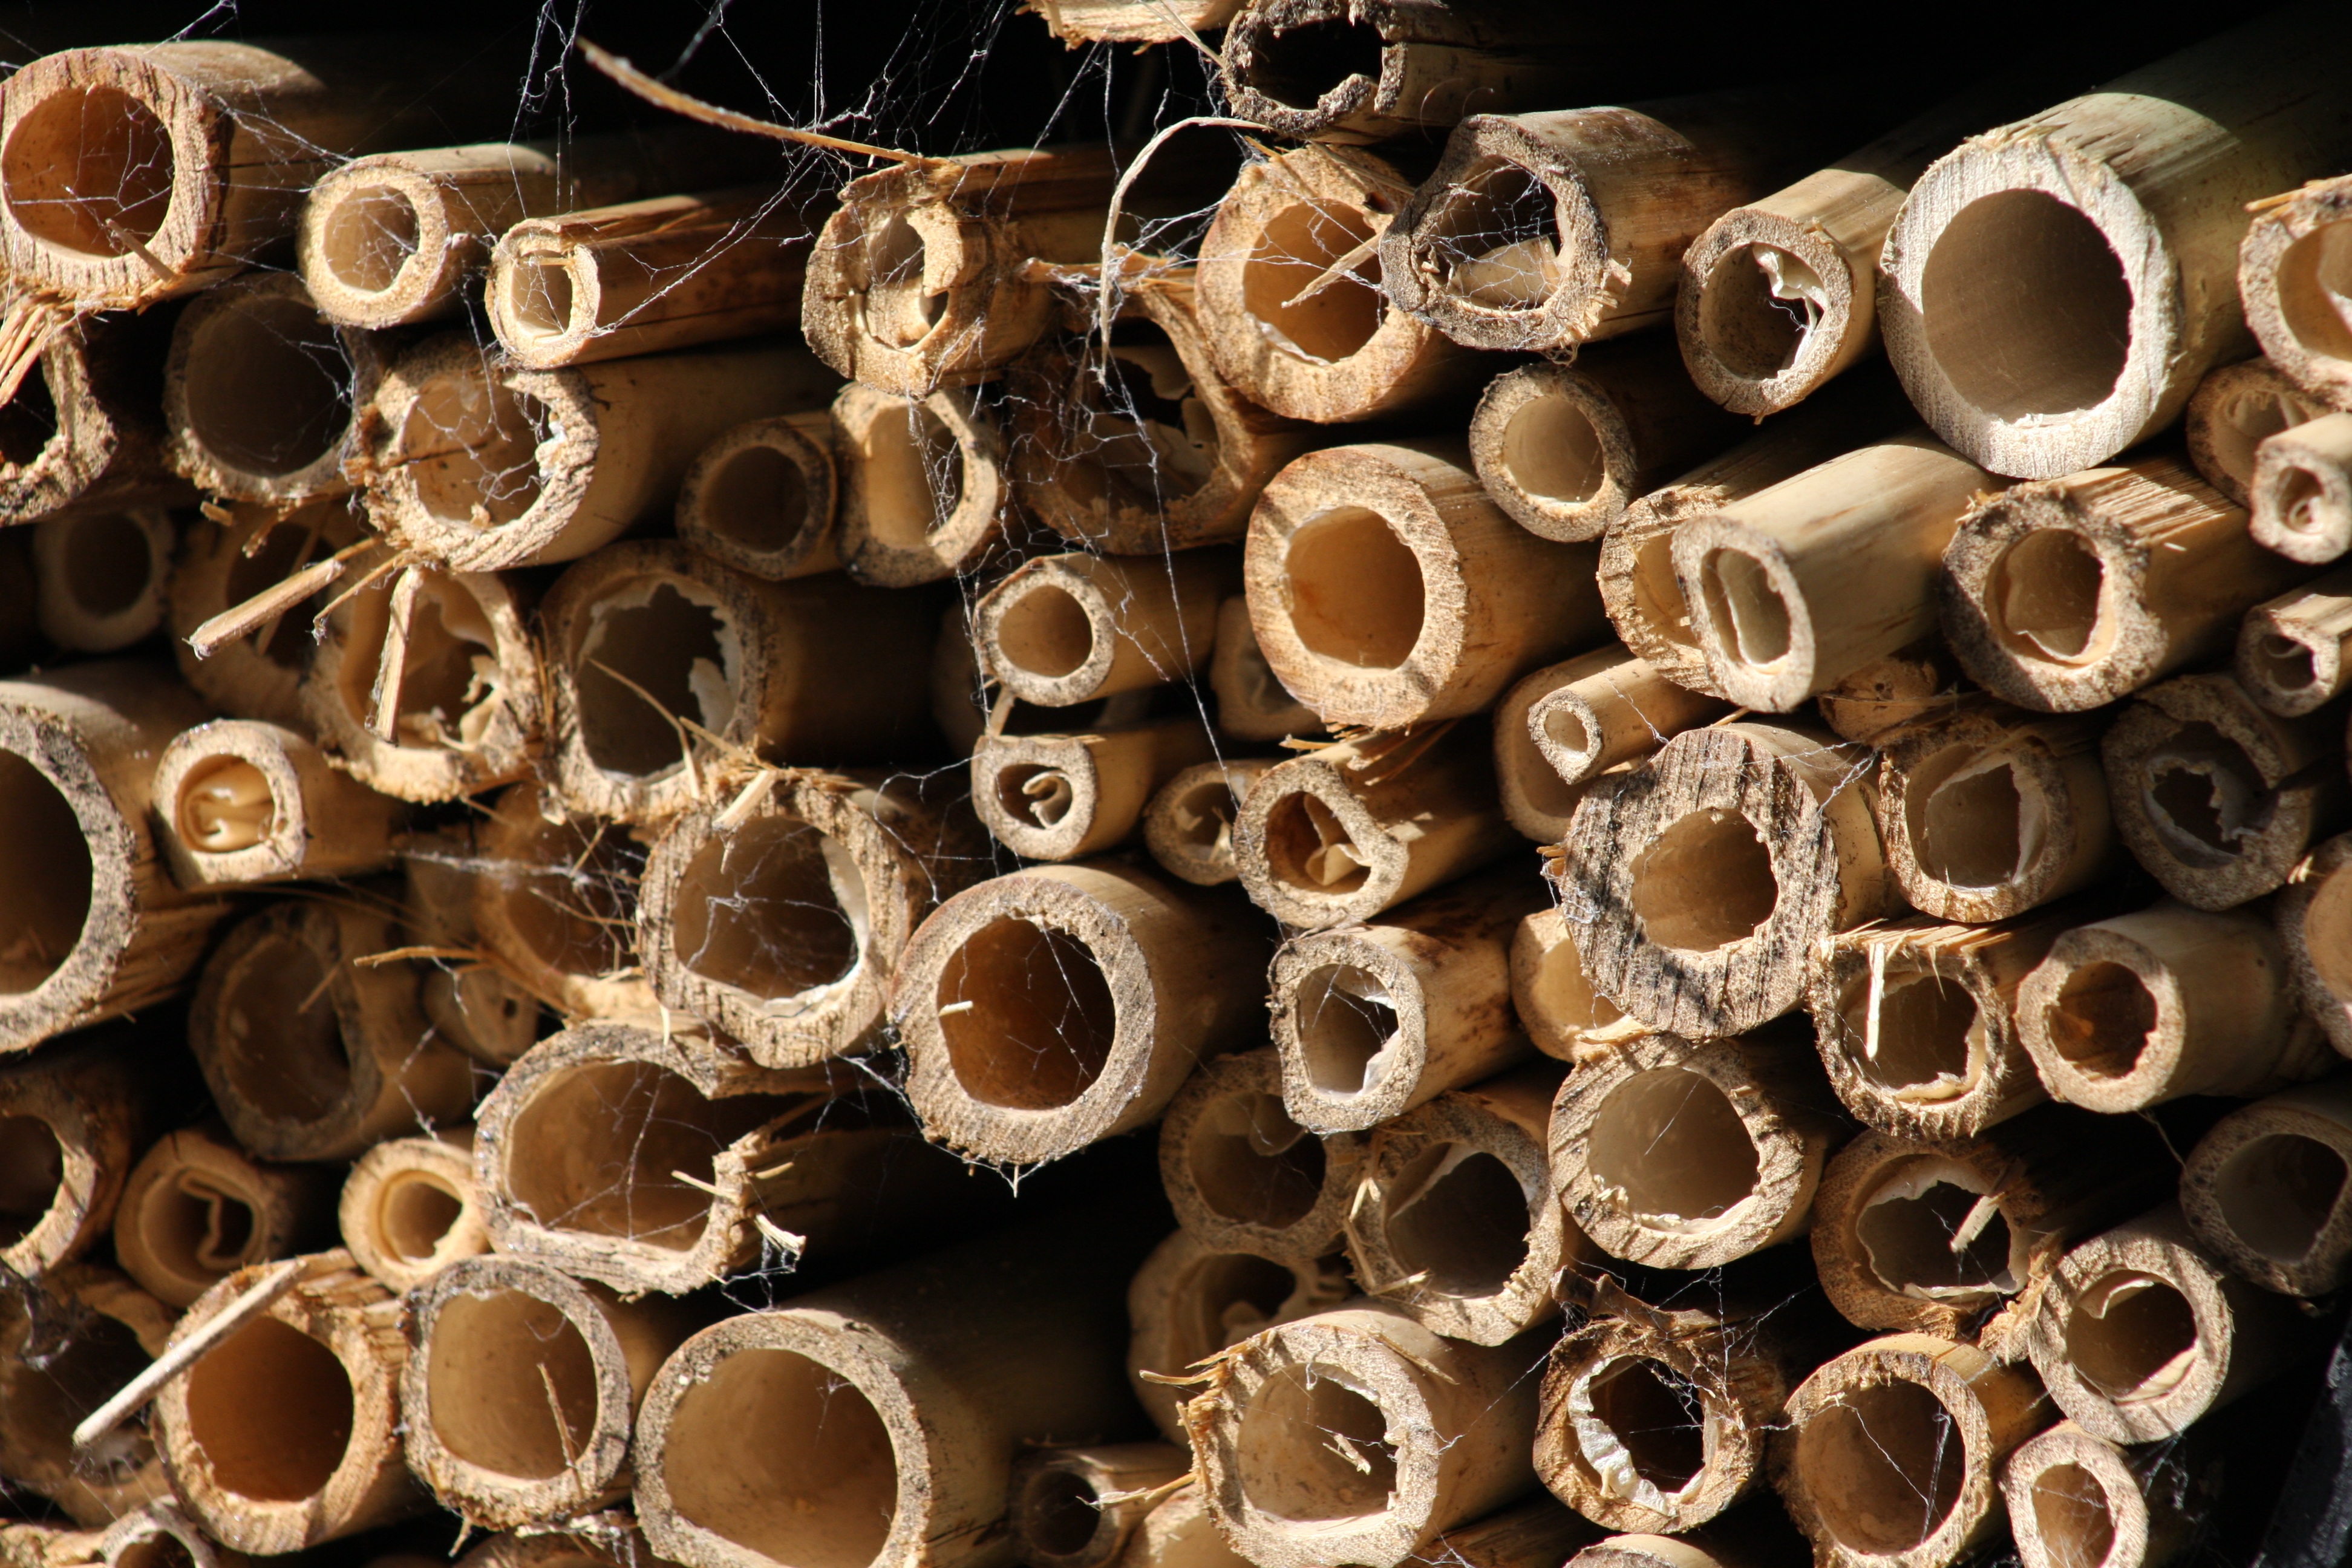
nature, wood, texture, asian, insect, natural, close up, bamboo, stick, macro photography, man made object, bamboo background